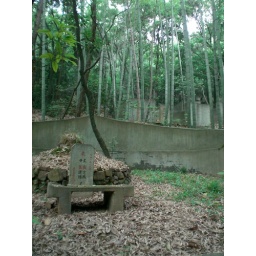
Cemetary in bamboo forest on hill in Wuxi Jiangsu China